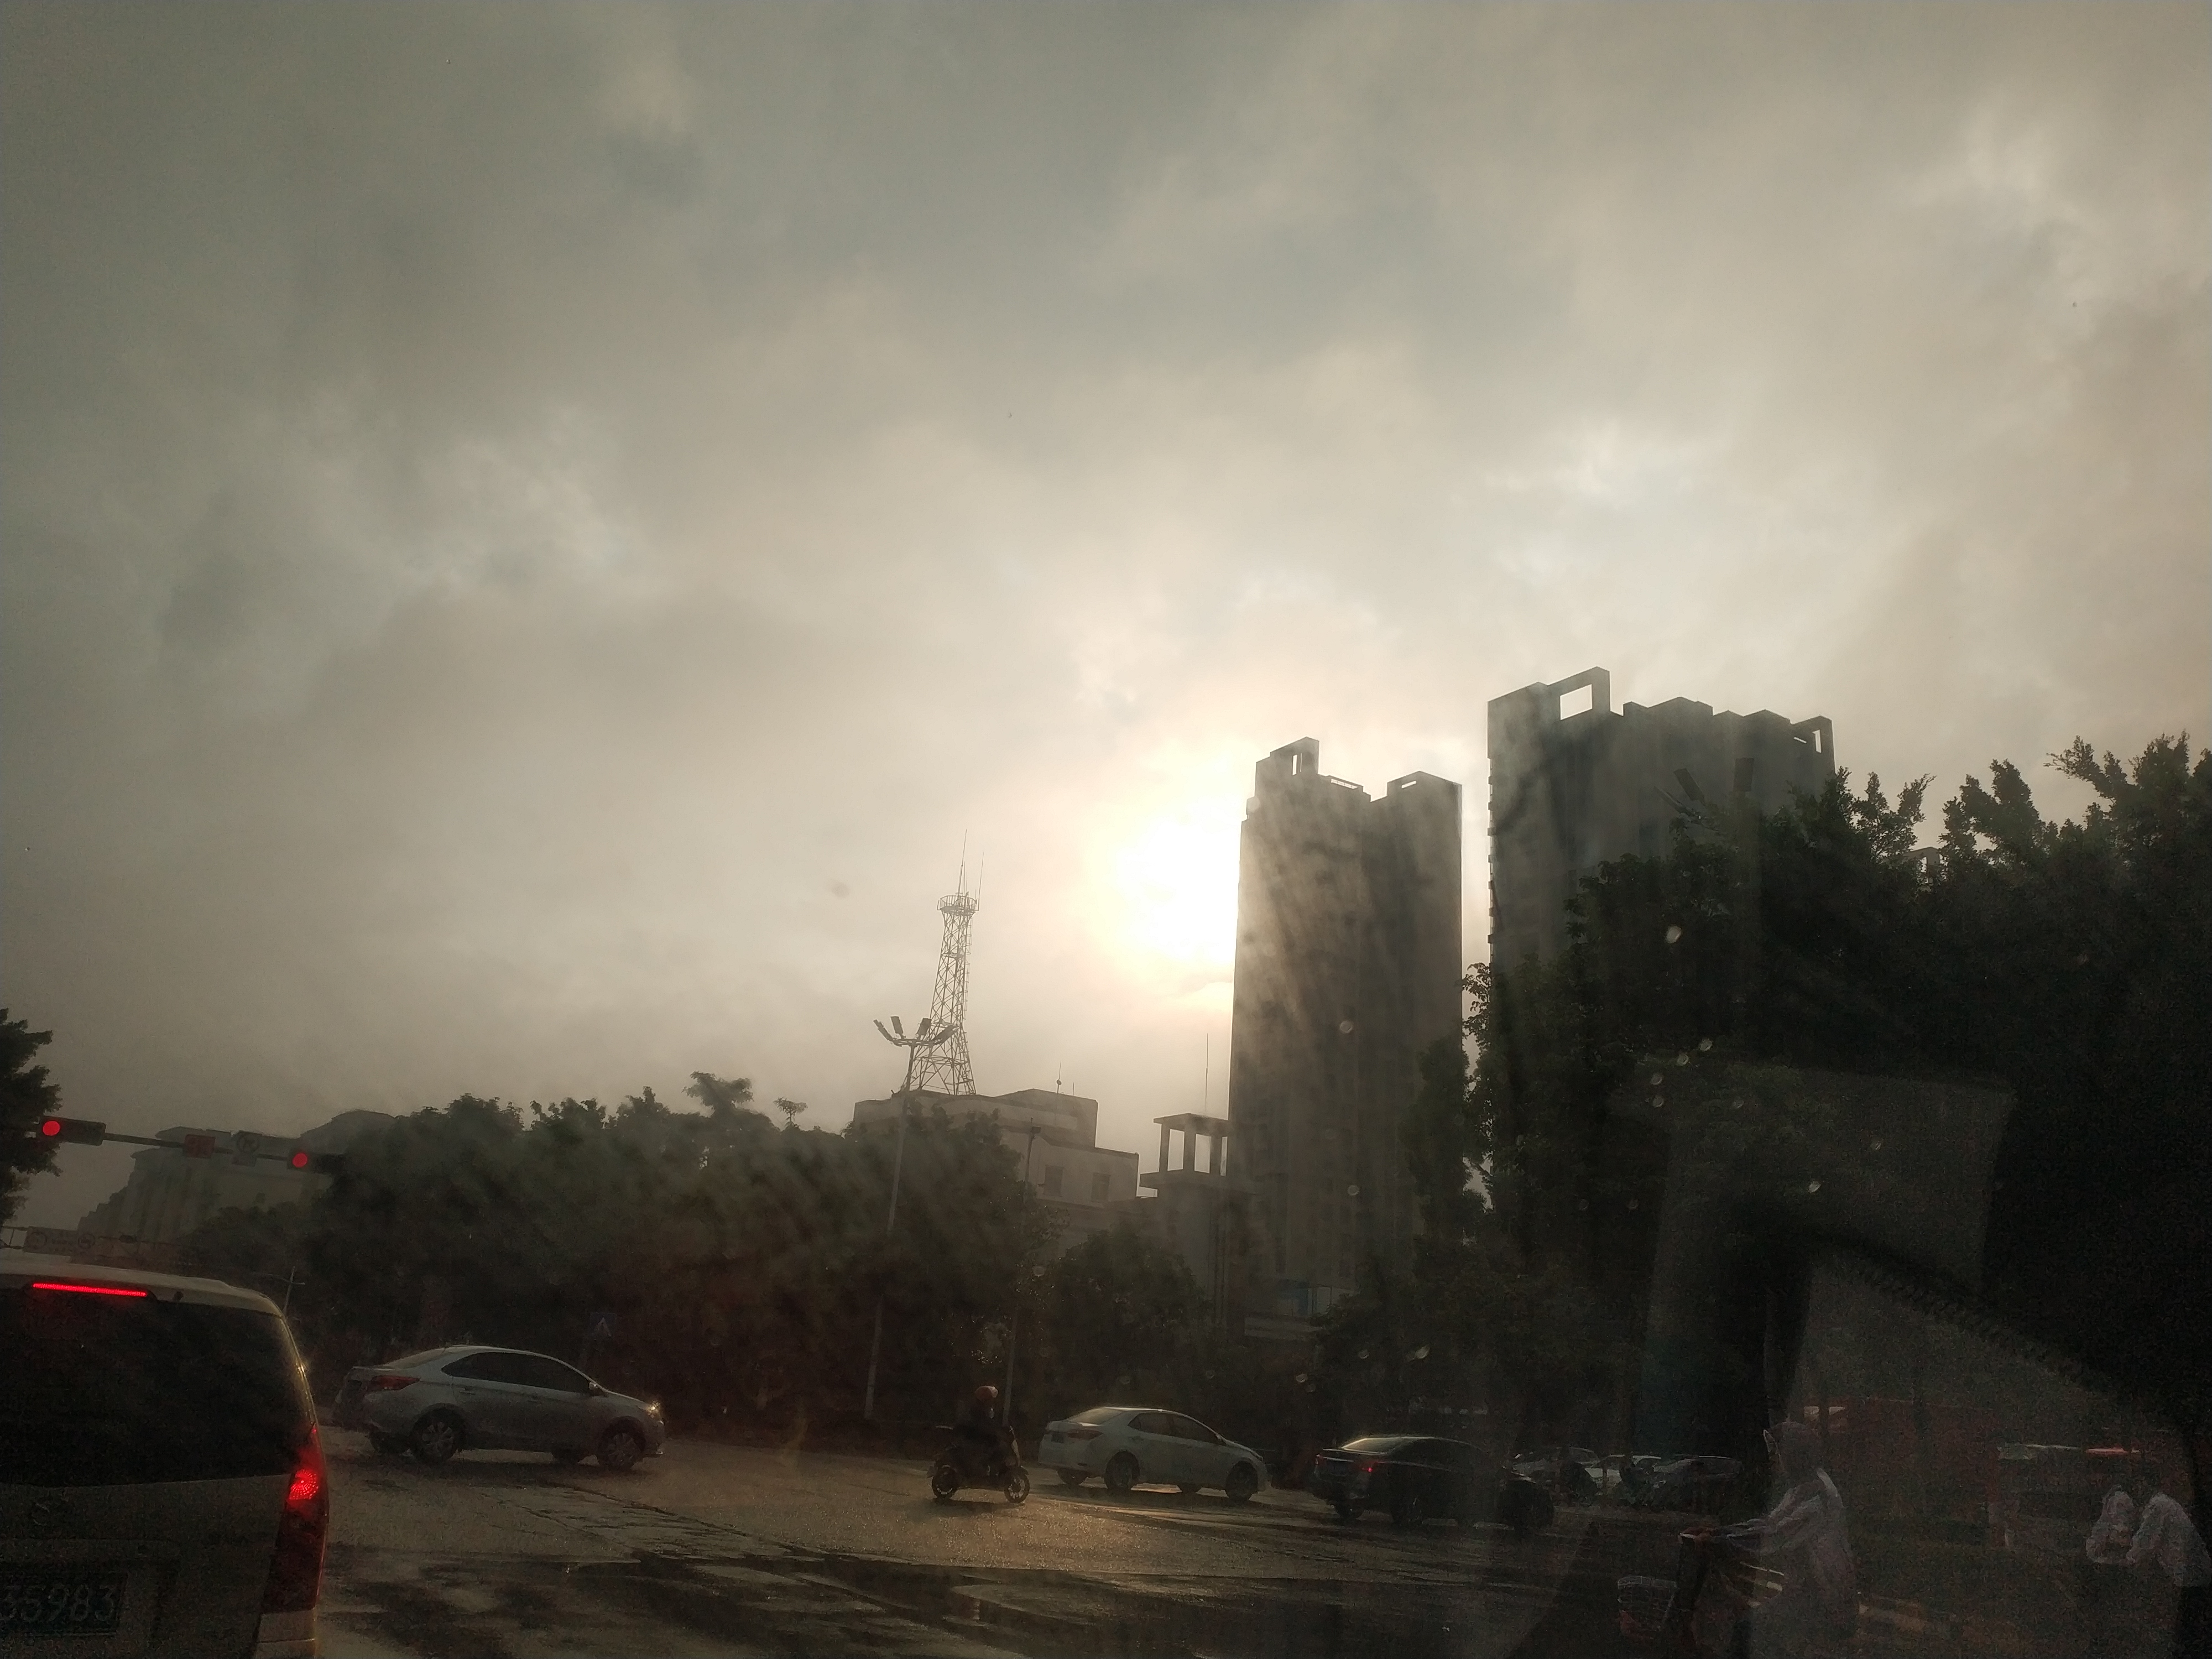
sun, sky, atmospheric phenomenon, cloud, morning, atmosphere, city, pollution, sunlight, haze, geological phenomenon, meteorological phenomenon, storm, road, rain